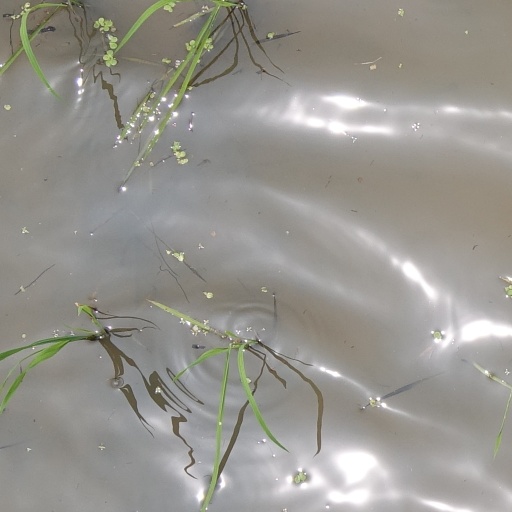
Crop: rice